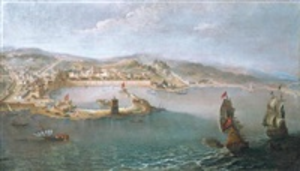
Bernardino Vincenzo Fergioni dit « Lo sbirretto » était un peintre italien de vues marines et ports de mer. Claude Joseph Vernet étudie dans l'atelier de Fergione à son arrivée à Rome en 1732.